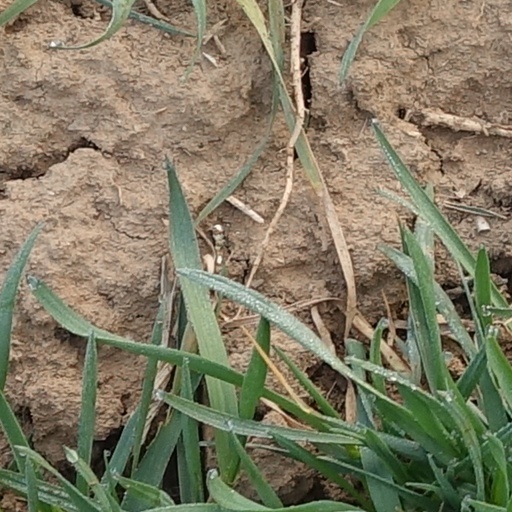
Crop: wheat